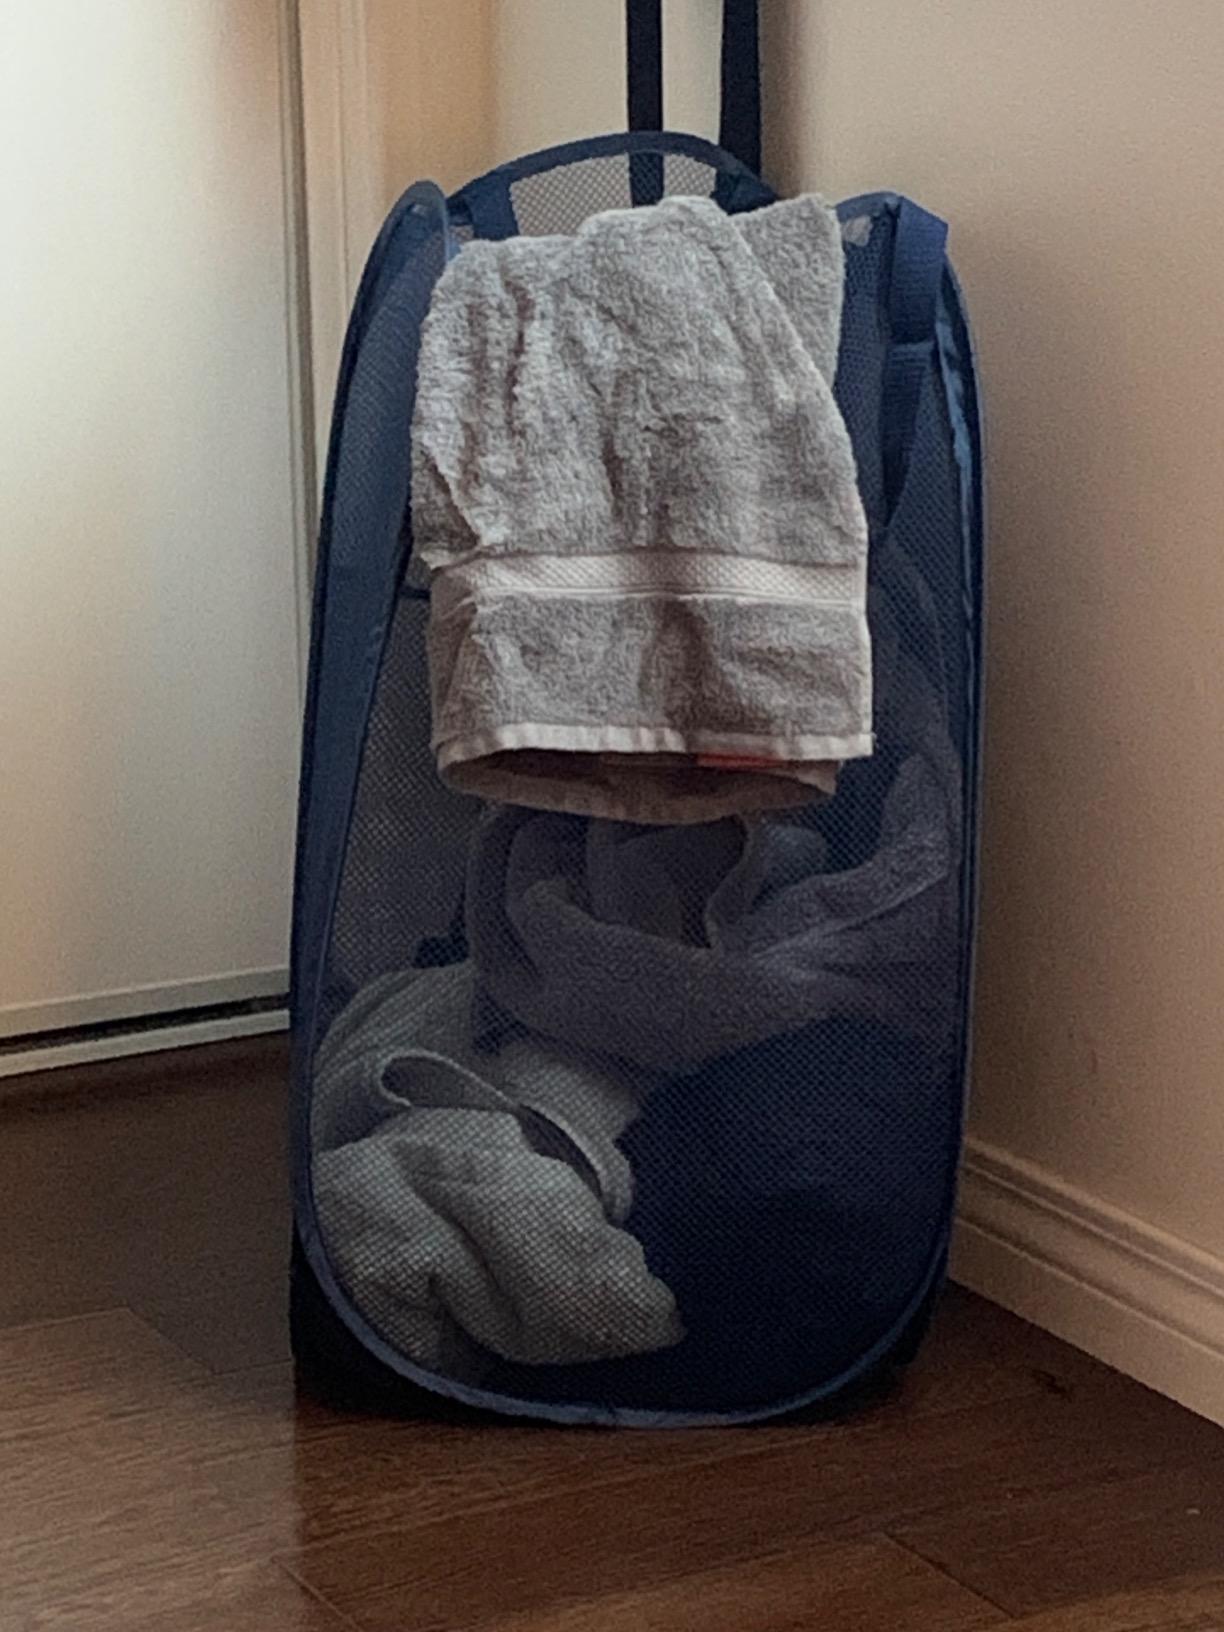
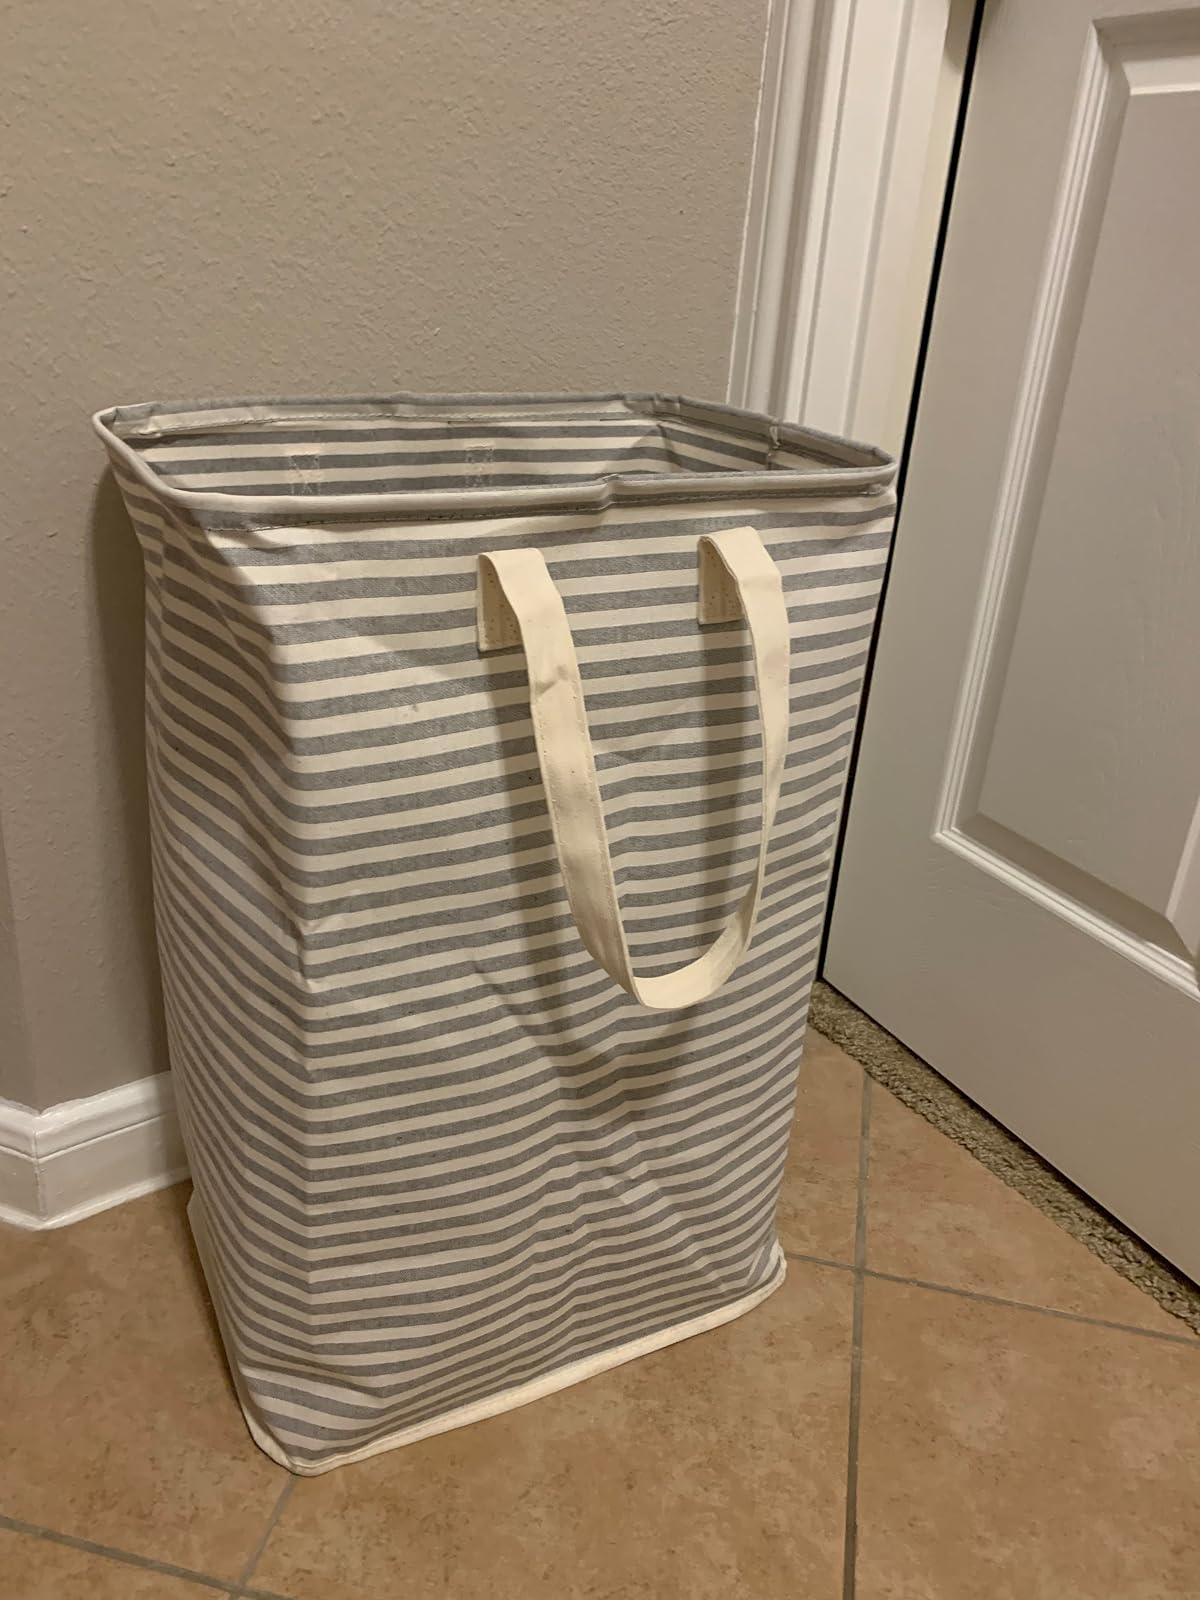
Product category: items_hamper
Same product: no